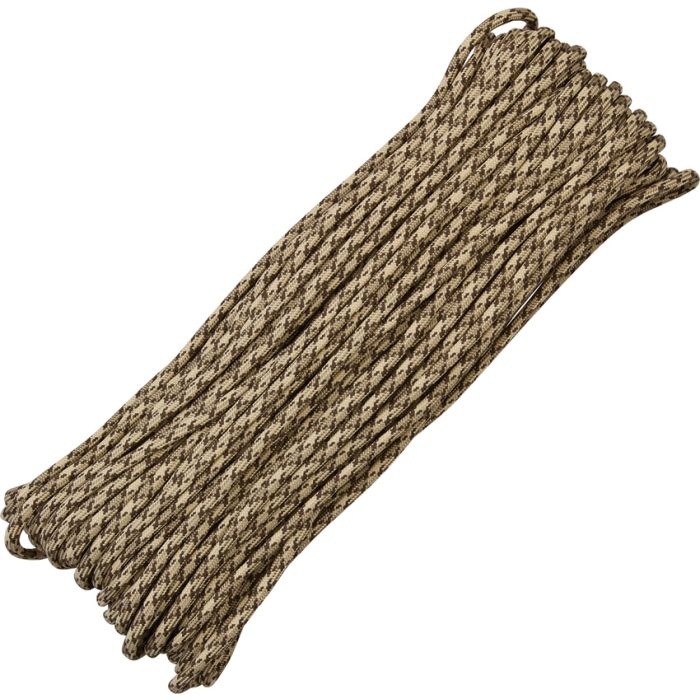
Atwood Parachute Cord Rattler 100ft RG1054H
(Brown, tan, and desert tan). 100 ft. length. Nylon. Ideal for camping, boating, crabbing, indoor and outdoor clotheslines, halyard lines, garden lines, venetian blinds, awning lines and many other applications requiring strength and durability. Rated for 550 lbs. 7 strand. Made in U.S.A. Color may vary due to the dye lots.
Brand: Blue Ridge Knives
Category: Hardware > Hardware Accessories > Chain, Wire & Rope > Ropes & Hardware Cable